List of liberal theorists

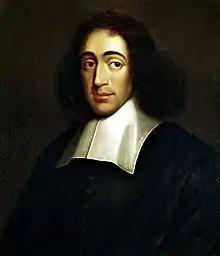
Portrait of Baruch Spinoza, 1665.

Baruch Spinoza (Netherlands, 1632–1677) in his "Tractatus Theologico-Politicus" "(TTP)" (1670) and "Tractatus Politicus" (1678) defends the importance of separation of church and state as well as forms of democracy. In the "TTP", Spinoza articulates a strong critique of religious intolerance and a defense of secular government against the power of religious authorities. Spinoza laid the philosophical groundwork for the emancipation of Jews, putting them on an equal footing as other citizens.